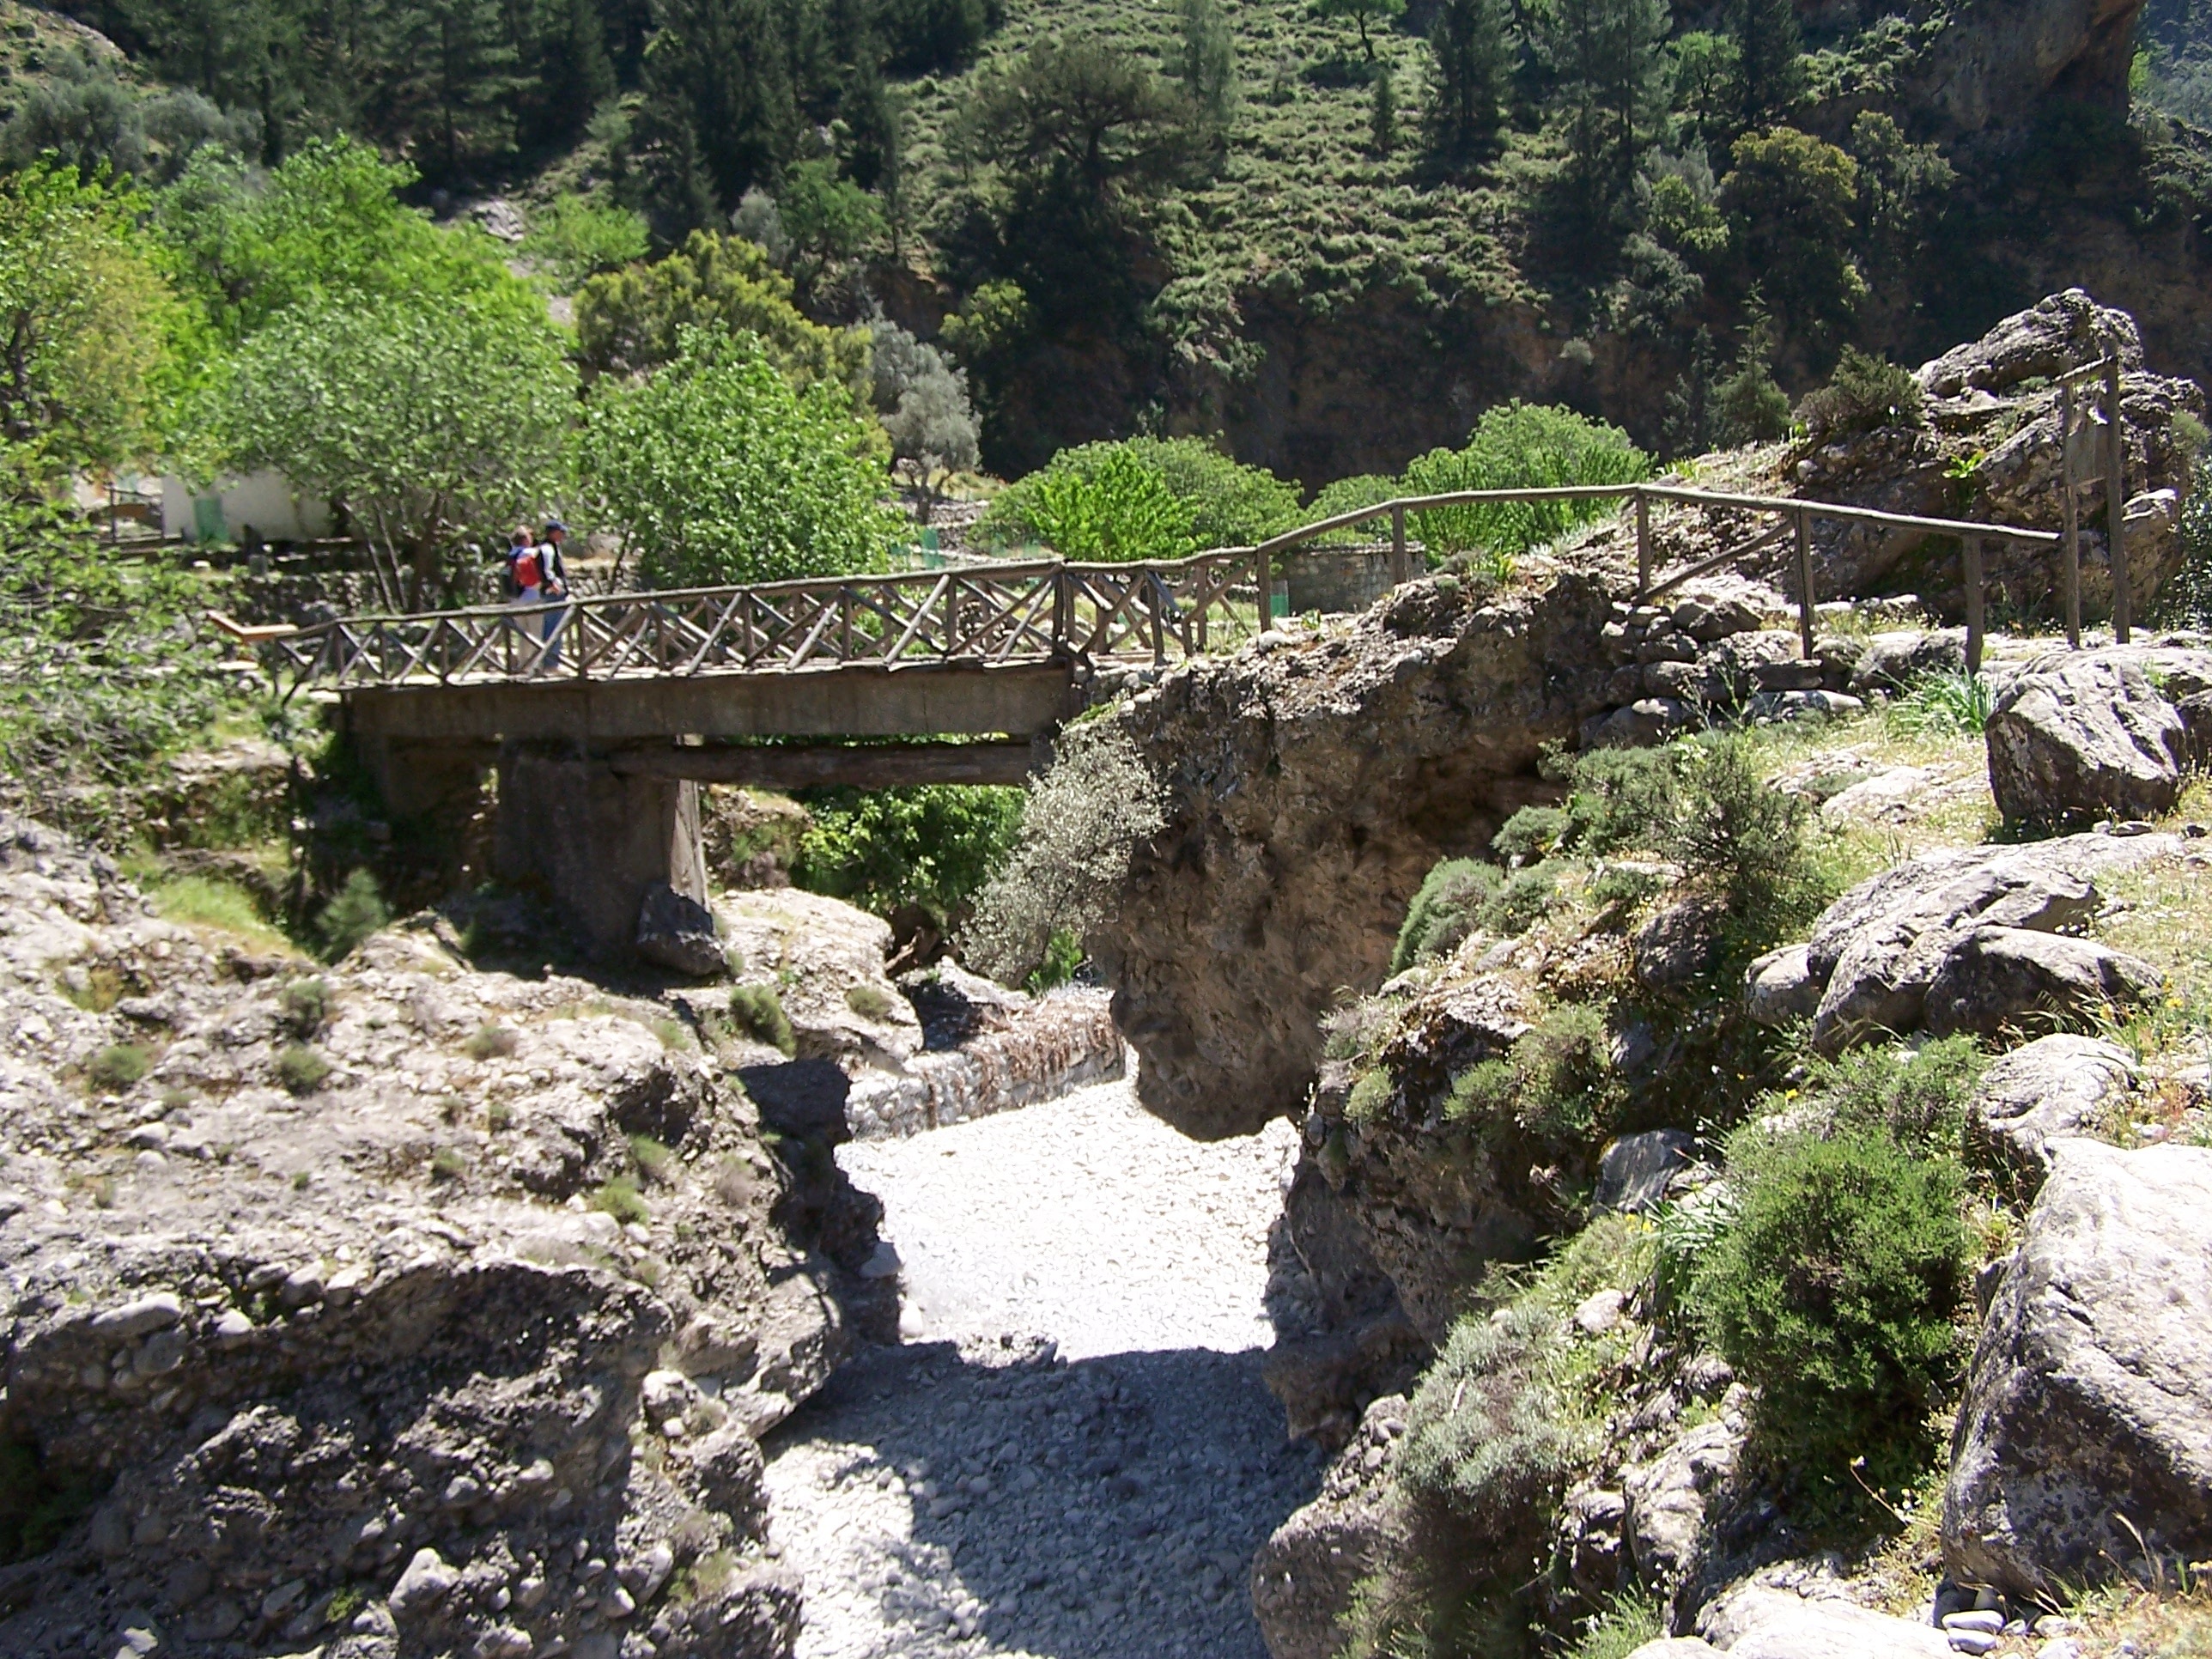
rock, mountain, trail, bridge, valley, village, ruins, ravine, crete, wadi, ancient history, geological phenomenon, samaria gorge